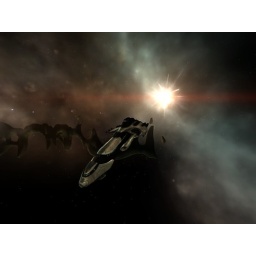
This is the ship creating the blue trails in the other shots. Gallente ships are best.